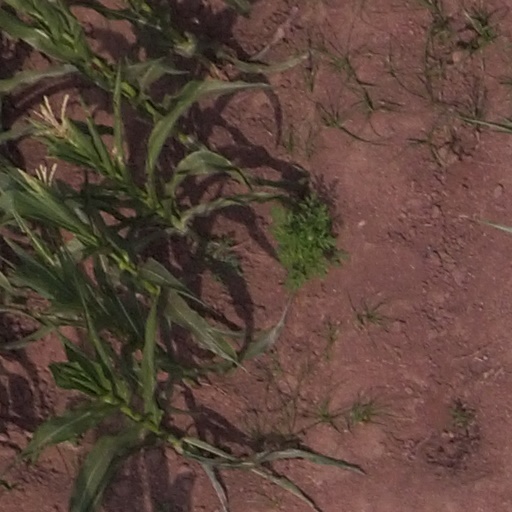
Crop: maize; corn